Aruvu Rezuru: Kikaijikake no Yōseitachi

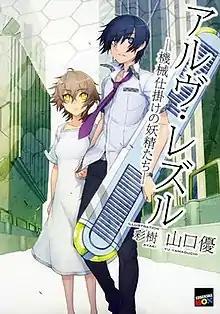
Cover of the light novel

is a Japanese science fiction light novel series by Yū Yamaguchi that began serialization in 2011. It is released through the electronic magazine "BOX-AiR", an imprint run by Kodansha Box. In December 2011, it was selected out of 11 winners of the New Author Awards to become the first "BOX-AiR" series to be animated. A short film adaptation (part of Anime Mirai 2013) by Zexcs debuted on March 2, 2013, directed by newcomer Tatsuya Yoshihara, who was previously an episode director for "Sket Dance".